Labour battalions (Turkey)

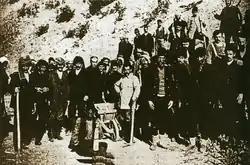
Men of the labour battalions

Ottoman labour battalions were a form of unfree labour in the late Ottoman Empire. The term is associated with the disarmament and murder of Ottoman Armenian soldiers during World War I, of Ottoman Greeks during the Greek genocide in the Ottoman Empire and also during the Turkish War of Independence.